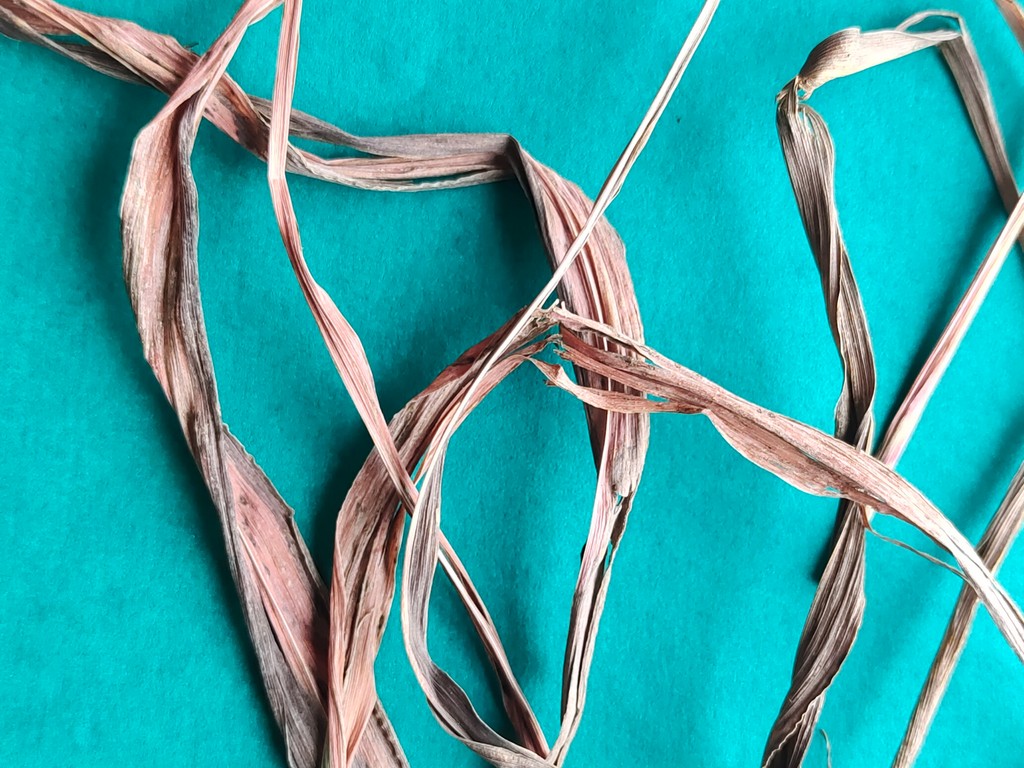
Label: Dried